Bangkok

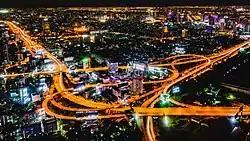
Streetlamps and headlights illuminate the Makkasan Interchange of the expressway. The system sees a traffic of over 1.5 million vehicles per day.

Bangkok is the economic centre of Thailand, and the heart of the country's investment and development. In 2022, the city had an economic output of 5.747 trillion baht (US$164 billion). This amounted to a per-capita GDP value of 634,109 baht ($18,100), more than twice the national average. The Bangkok Metropolitan Region had a combined output of 8.096 trillion baht ($232 billion).